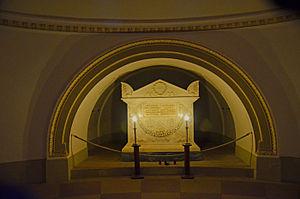
Guillaume Iᵉʳ, né le 27 septembre 1781 à Lüben en Prusse et décédé le 25 juin 1864 à Stuttgart, fut de 1816 à 1864 le second roi de Wurtemberg. Il est le fils aîné du duc Frédéric III de Wurtemberg et de sa première épouse Augusta de Brunswick-Wolfenbüttel. Il appartient à la première branche dite « branche aînée » de la maison de Wurtemberg.